Describe the emotion expressed in this image:  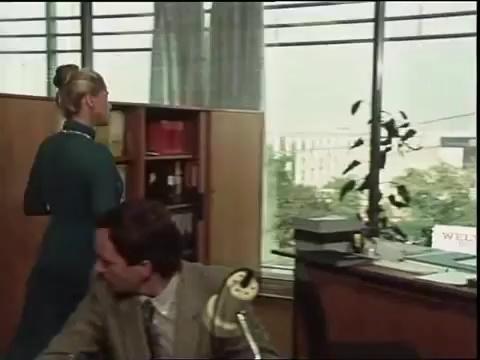
This person displays Pain, valence and arousal with low intensity.